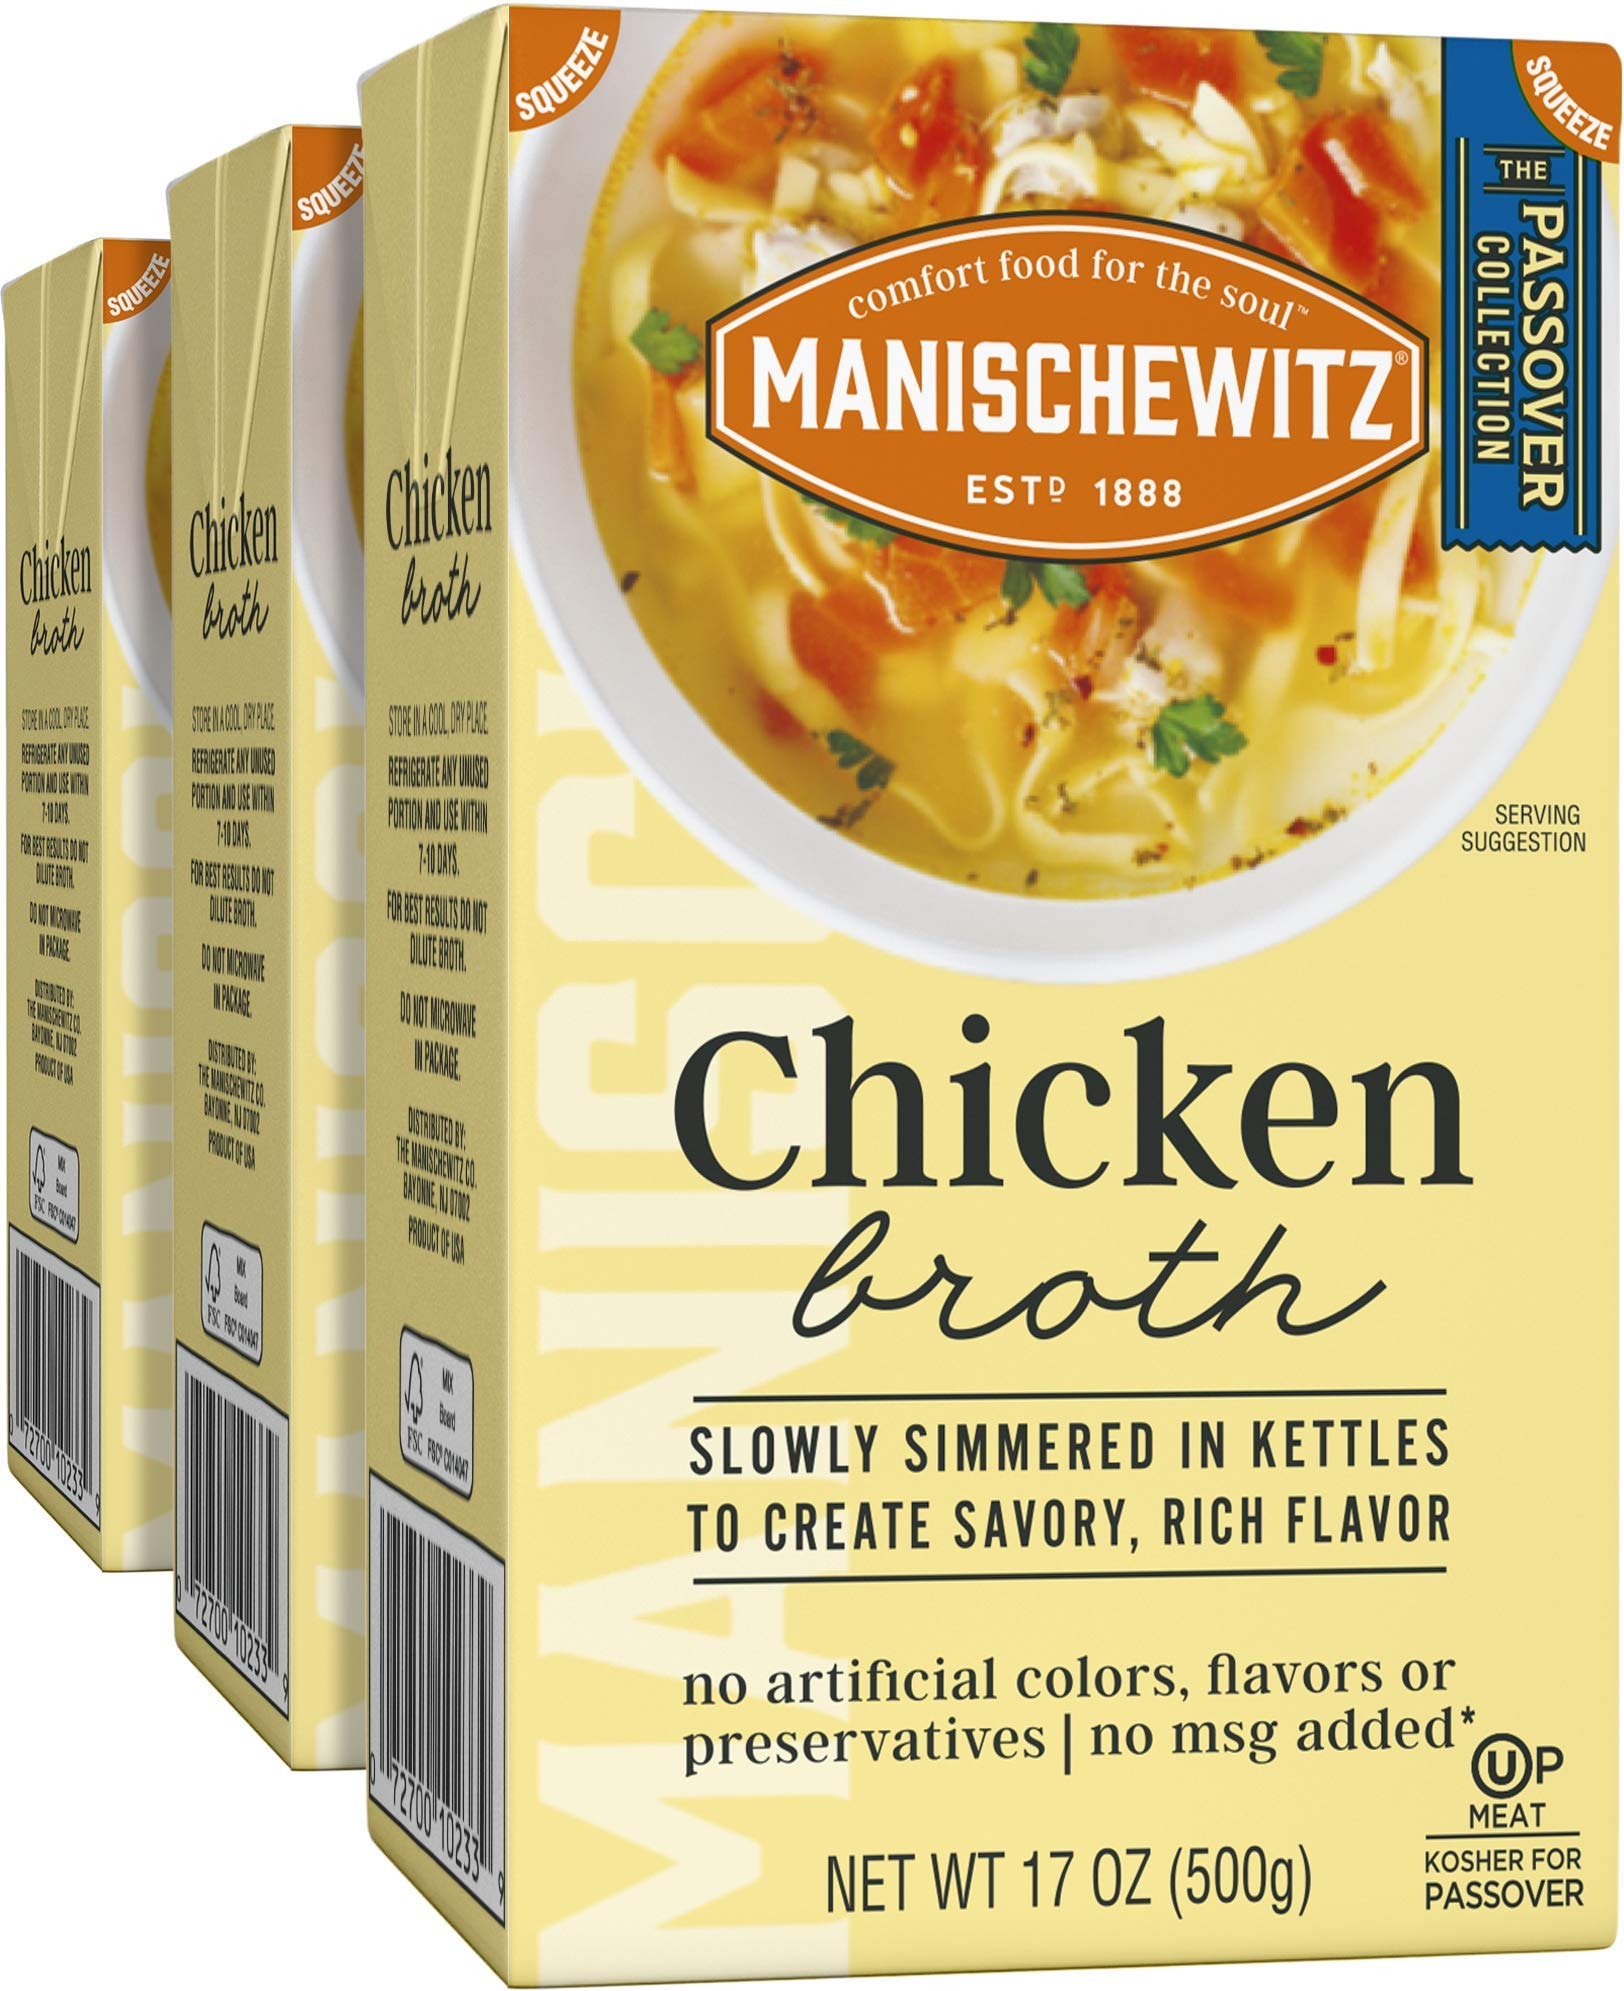
Item Name: Manischewitz Chicken Broth 17oz (3 Pack), Flavorful, Kettle Cooked, Slowly Simmered, Kosher for Passover
Bullet Point 1: WHOLESOME- Kettle cooked and simmered slowly to perfection to create a savory, rich flavor
Bullet Point 2: VERSATILE- Add depth to all your soup, sauce, and main dish recipes with this rich and flavorful broth
Bullet Point 3: ALL NATURAL- No artificial colors, flavors or preservatives so you can feel good about the food on your table
Bullet Point 4: PACKAGING- Convenient packaging to reduce mess and maintain freshness
Bullet Point 5: CERTIFIED- Kosher for Passover and year round
Value: 3.0
Unit: Count

Price: 13.99